Kirkton of Durris

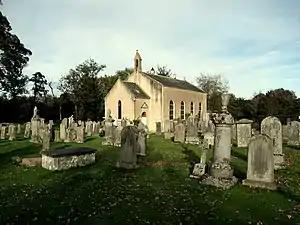

Kirkton of Durris is a hamlet in the Kincardine and Mearns area of Aberdeenshire, Scotland.